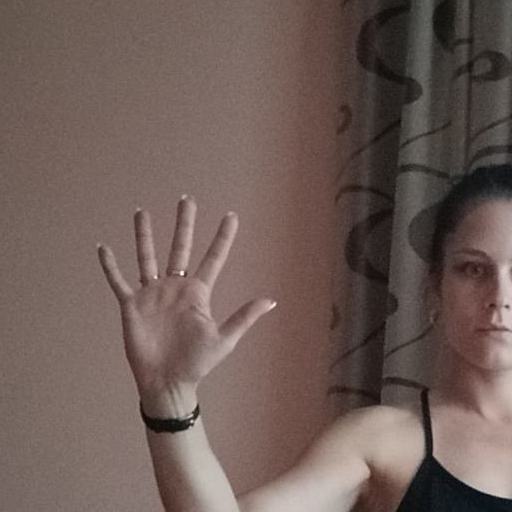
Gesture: palm